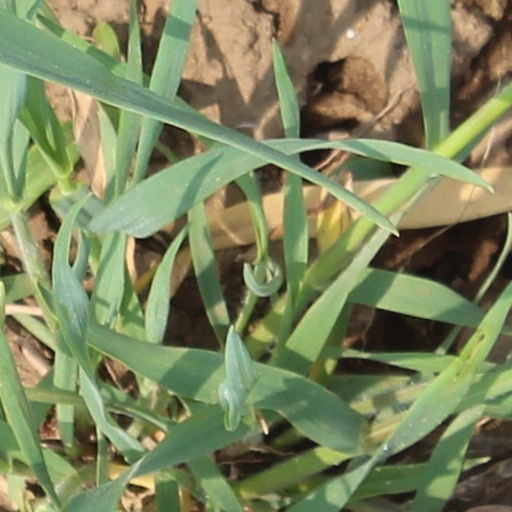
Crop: wheat